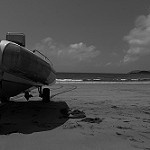
Label: B & W